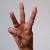
The image shows a hand gesture representing the letter 'W' in Indian Sign Language.